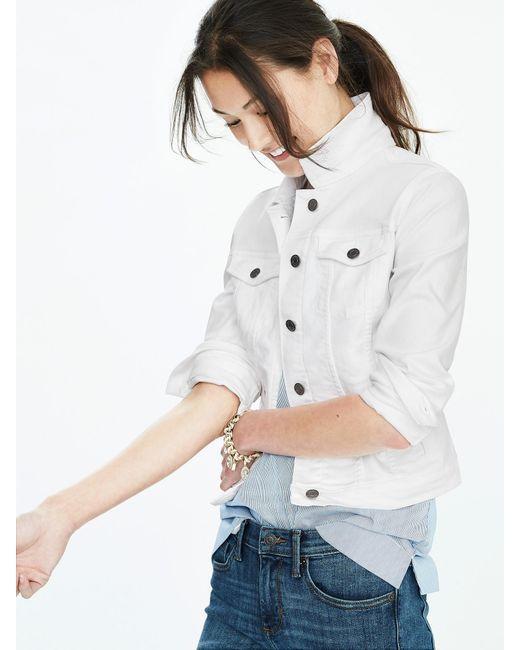
Hellweiße, normal geschnittene Polyesterjacke